3rd Bombay European Regiment

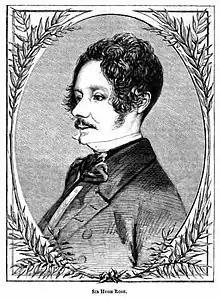
Hugh Rose commanded the Central India Field Force to capture Rahatgarh, Garhakota, Jhansi and Gwalior

As part of the Central India Field Force, 2nd Brigade, the 3rd Bombay Regiment departed Poona on 1 October 1857 with the objective of capturing the rebel stronghold of Jhansi. For the early part of the campaign, the 3rd Bombay Regiment spent their time at Sehore before moving on in January 1858 to Bhopal and then to Rahatgarh. On 26 January 1858, the 3rd Bombay Europeans commenced the preparation for the siege by helping with the placement of the artillery in difficult terrain. Following severe bombardment of the fort, on 28 January, the 3rd Bombay Europeans ignored the direct order of the commanding officer and were the first troops to enter the besieged fort. They discovered that their 500 strong enemy had escaped, but before doing so had inflicted atrocious injuries on the European women who had been caught up in the siege.